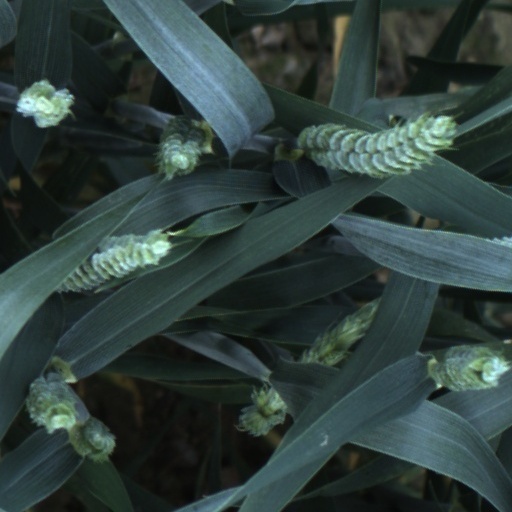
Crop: wheat